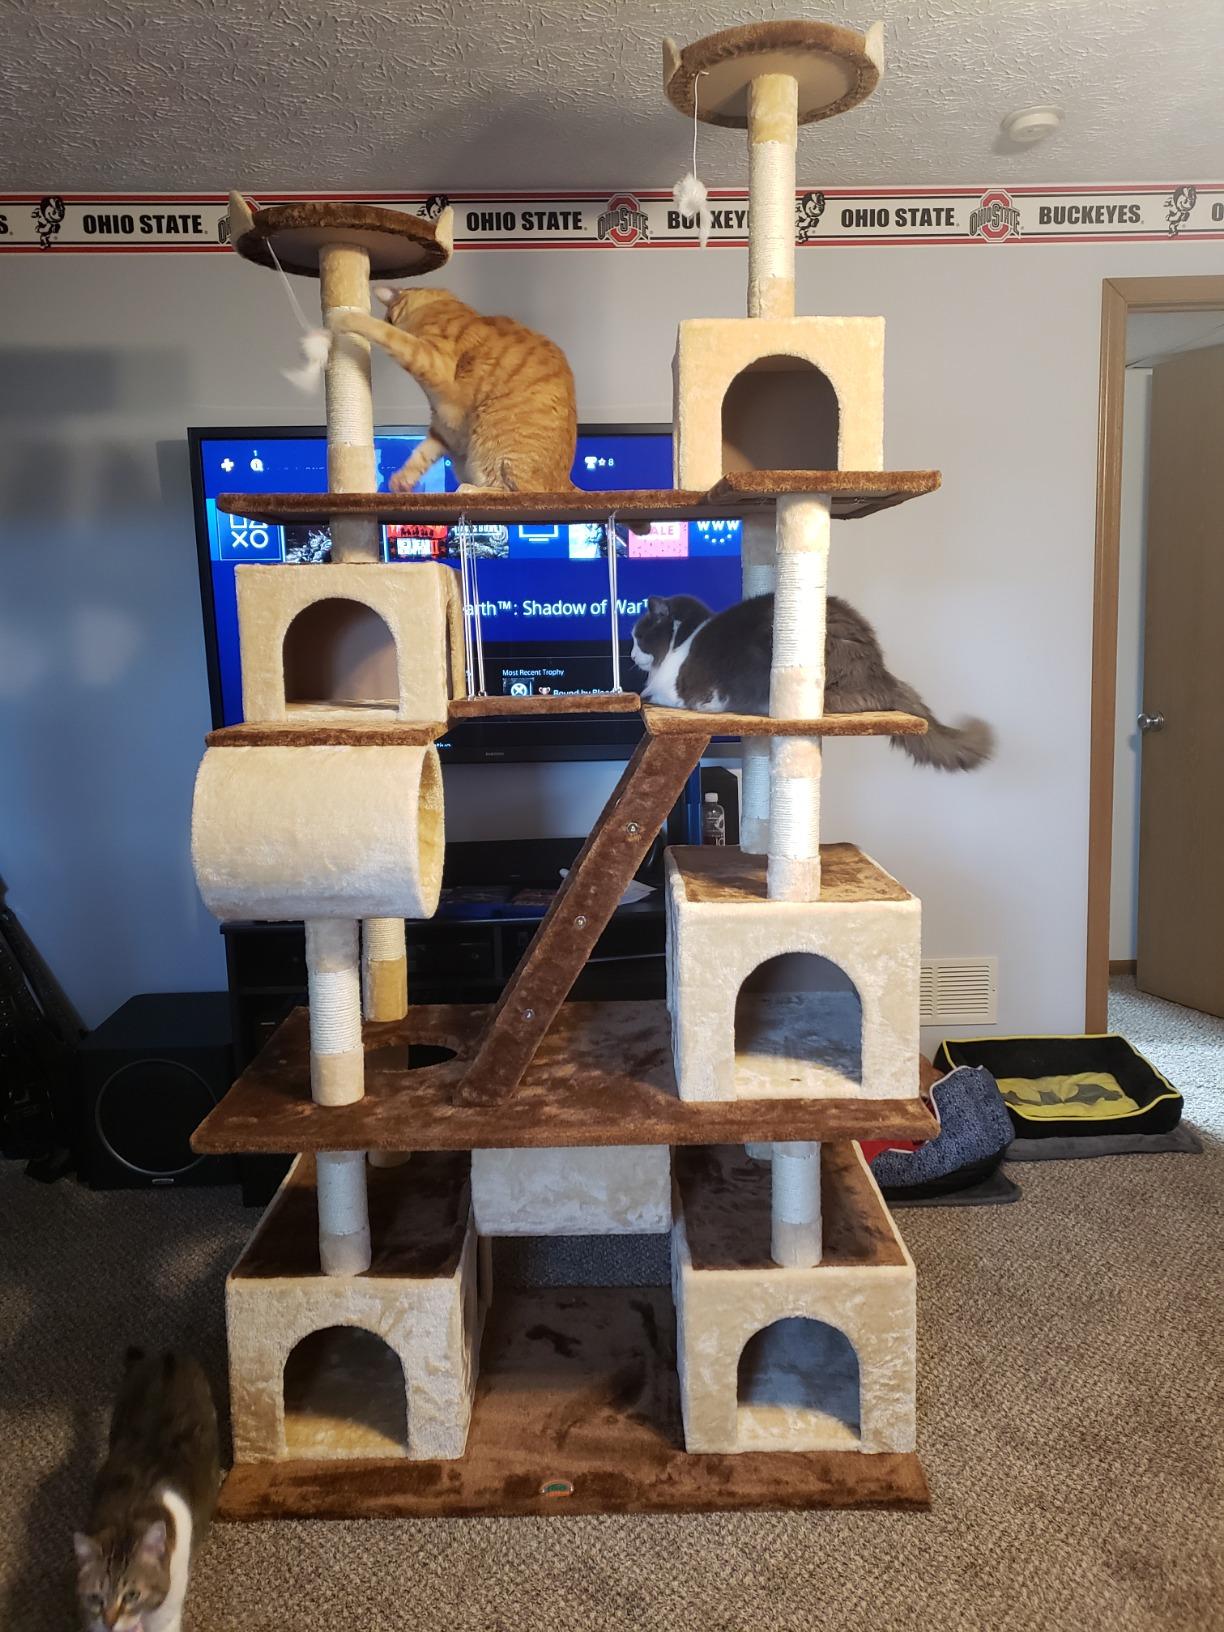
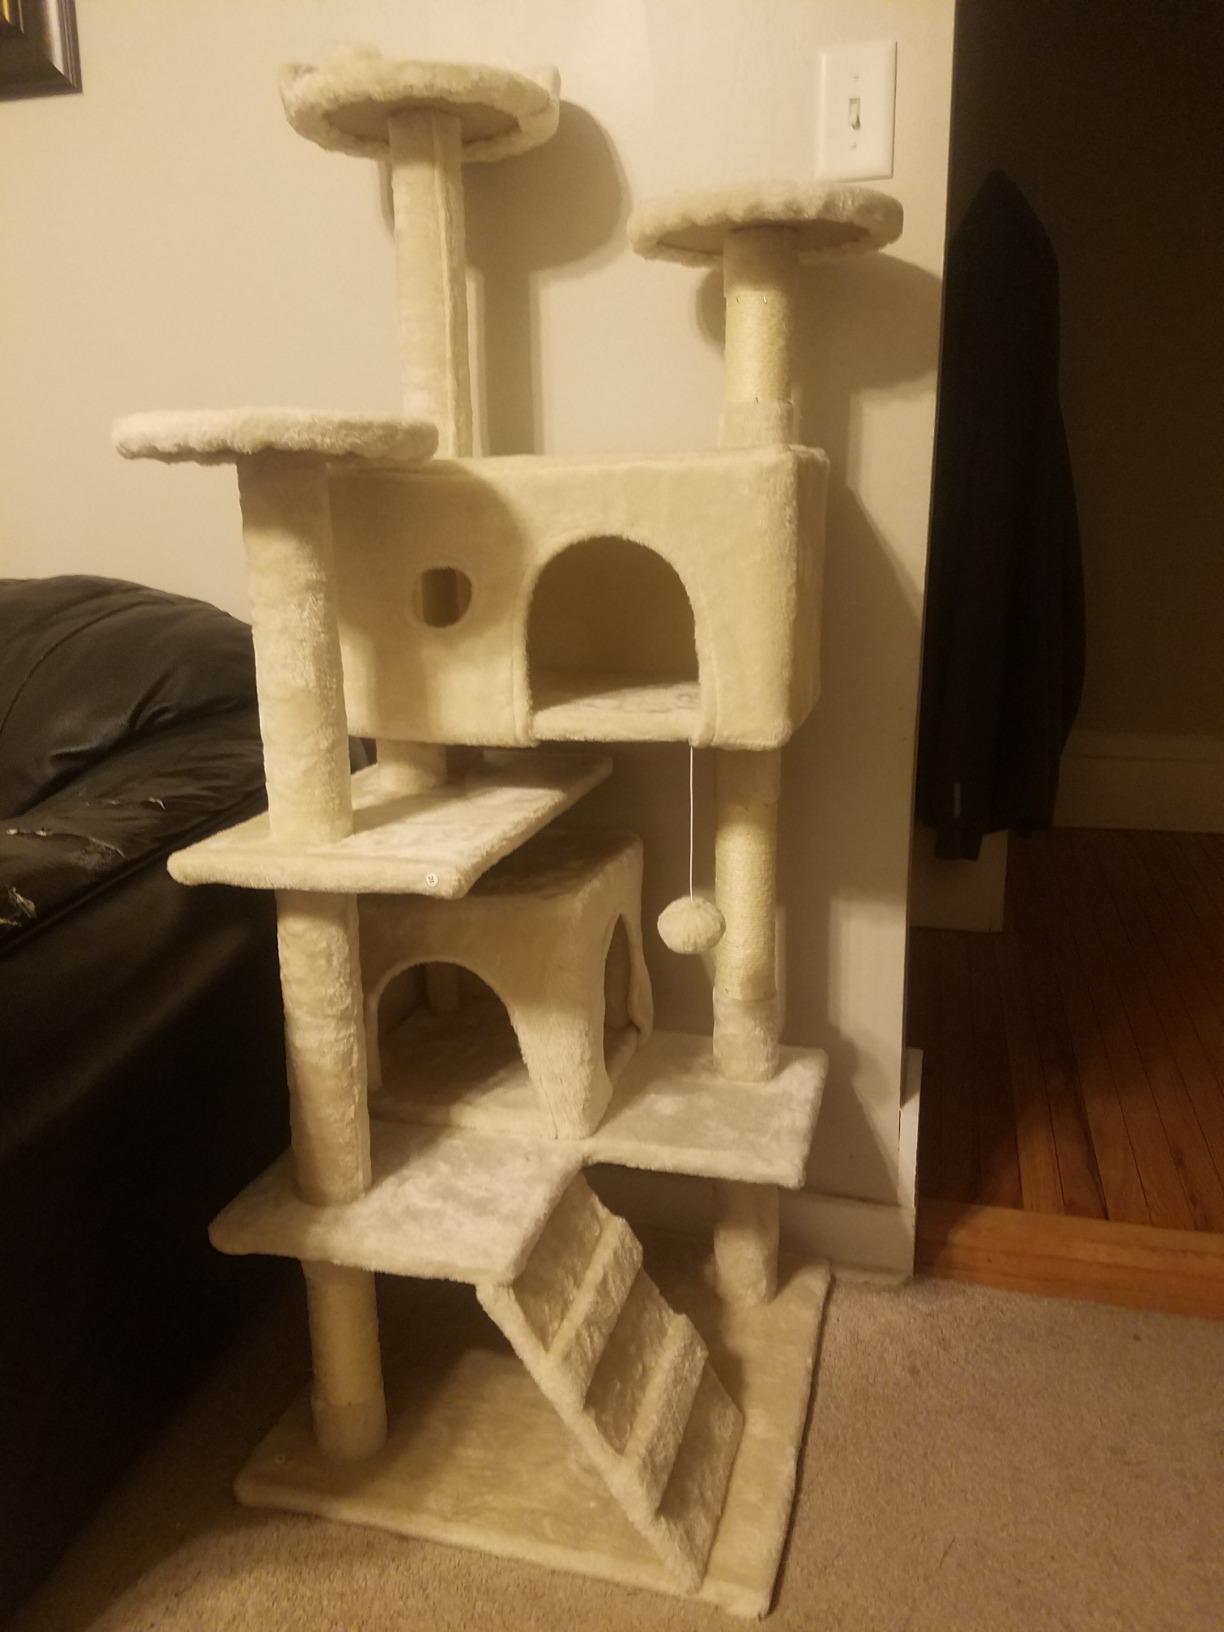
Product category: items_cat tree
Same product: no